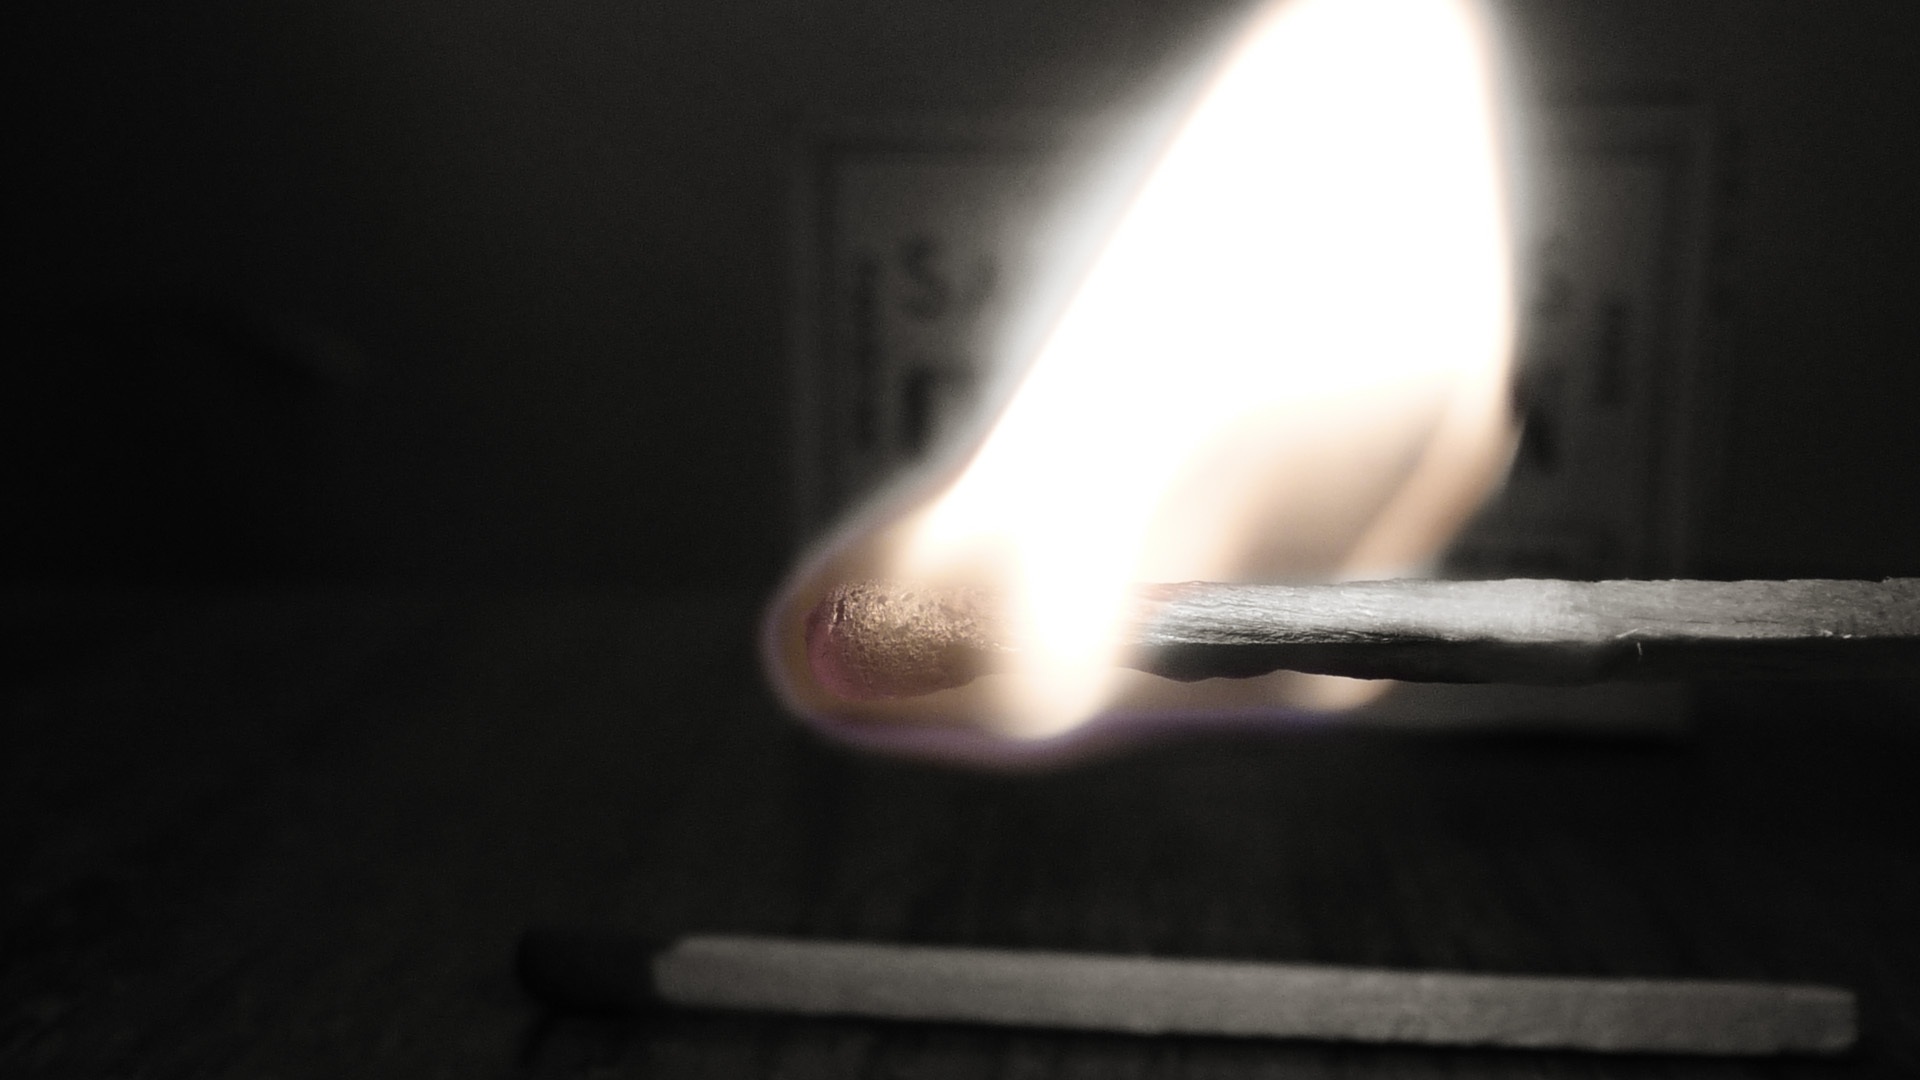
hand, light, white, fire, darkness, black, lighting, match, shape, stick